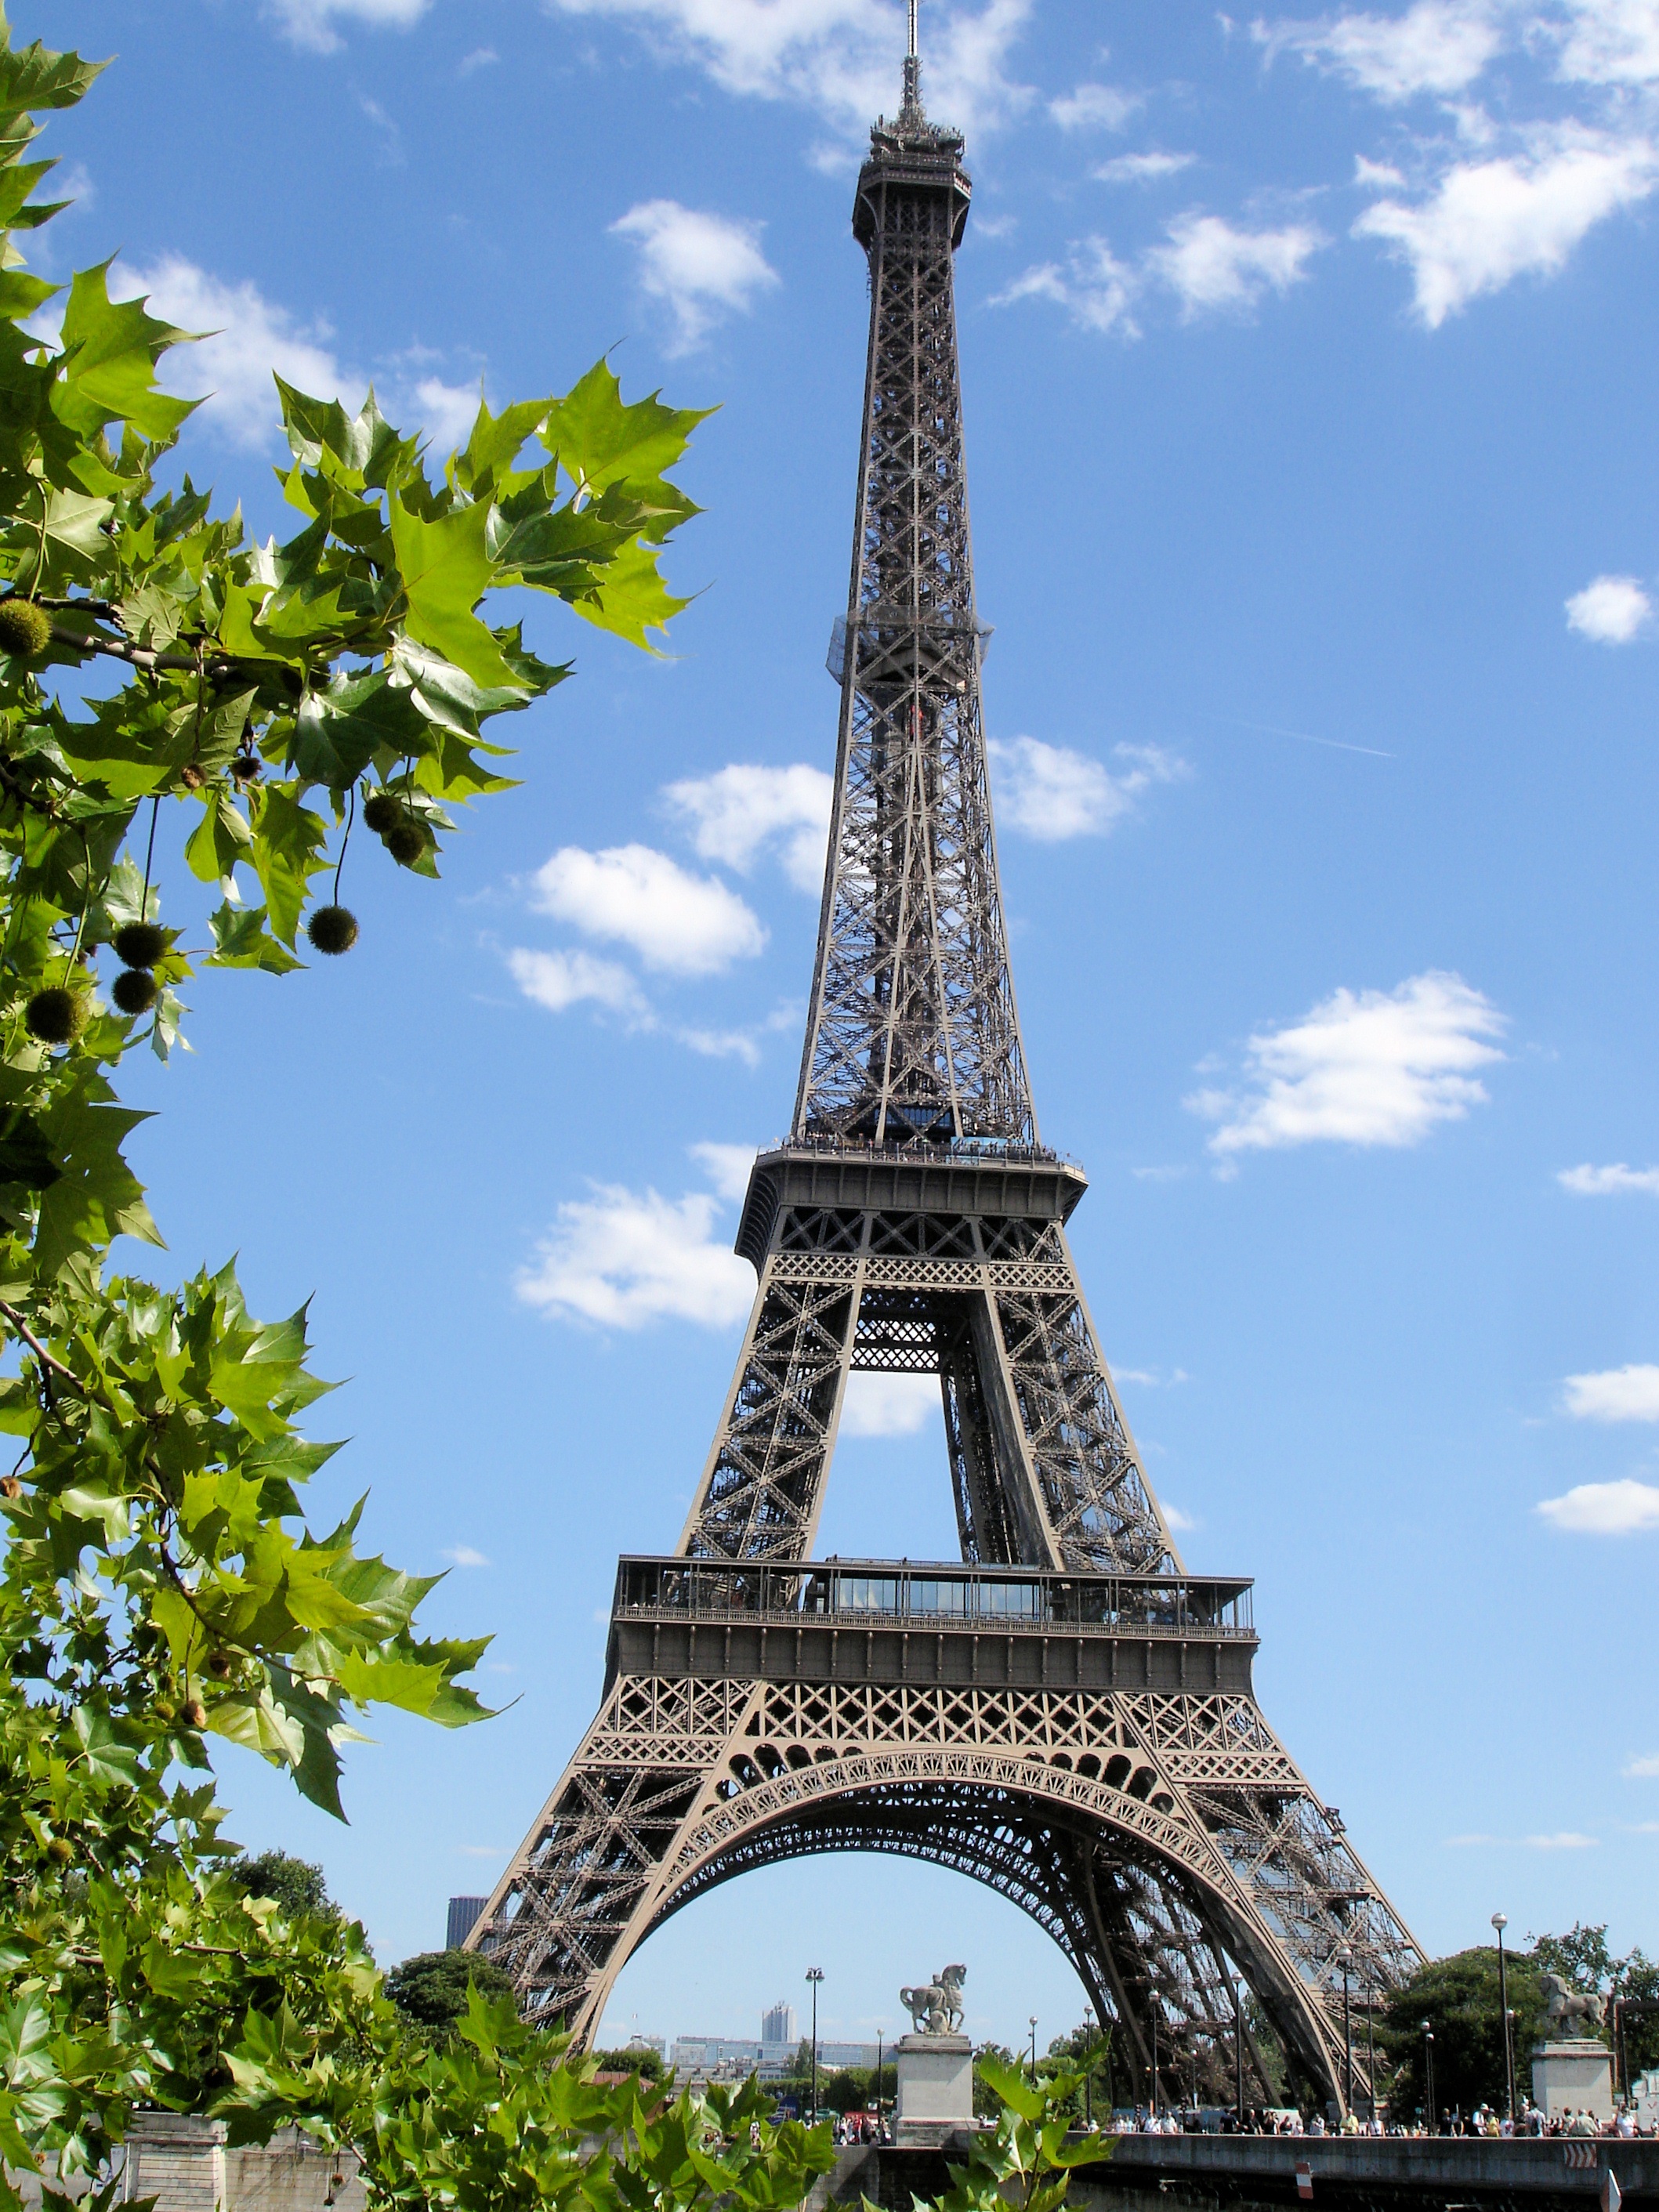
architecture, eiffel tower, paris, monument, statue, arch, tower, landmark, tourism, clock tower, bell tower, spire, steeple, point of interest